Let's Get It On

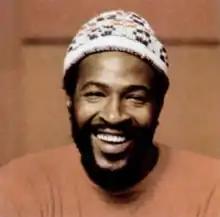
Gaye in a trade ad, 1973

Released on August 28, 1973, "Let's Get It On" surpassed Gaye's previous studio effort, "What's Going On", as the best-selling record of his tenure with Motown. The album peaked at number two on the US "Billboard" Top LPs chart, behind The Rolling Stones's "Goats Head Soup" (1973), while it also managed to reach number one in "Cash Box" for one week, as well as two weeks at the top of "Record World"s music charts. "Let's Get It On" charted for 61 weeks on the "Billboard" charts, and remained at the top of the "Billboard" Soul Albums for 11 weeks, becoming the best-selling soul album of 1973.